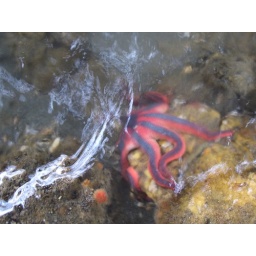
red and purple seastar below the water